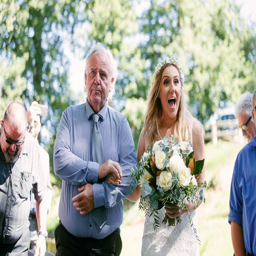
bride being pretty excited about the wedding